Philips Hue

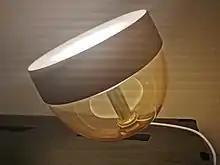
2020 Hue Iris (gold) with white light

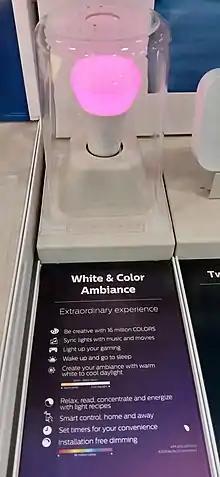
Hue White and Color Ambiance

The Hue Bridge is the central controller of the lighting system which allows the bulbs to "communicate" with Apple HomeKit and the app. In 2016, Philips released a new square shaped v2 bridge with increased memory and processor speed which replaced the round v1 bridge. The first-generation bridge received a final software update in April 2020, and support from the Philips web servers was discontinued. Functionality including grouping lights into rooms and scheduling scenes that depended on Philips servers to pack the instructions into a form the bridge executed could no longer be created. Users of the earlier v1 bridge had to update to a v2 bridge to be able to control their configuration.